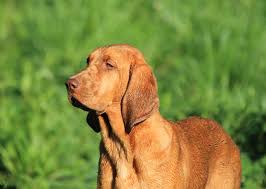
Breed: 207-n000045-redbone